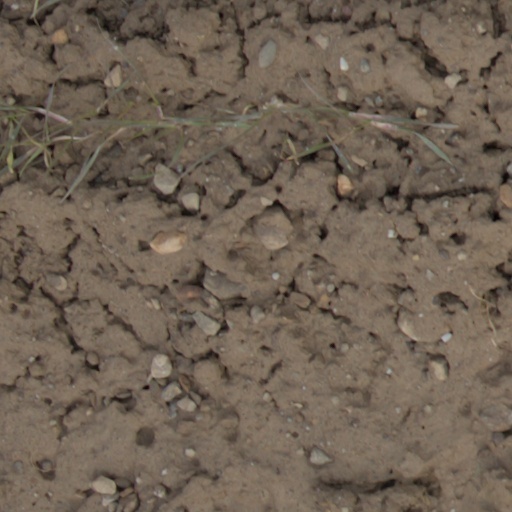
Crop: wheat